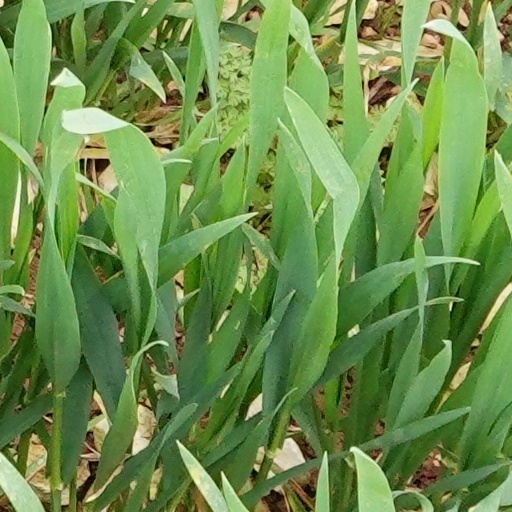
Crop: wheat